Uriconian

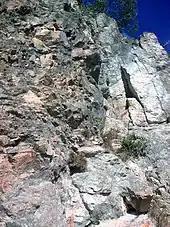
Photograph showing the contact relationship between the Neoproterozoic granophyre and the overlying Comley Sandstone

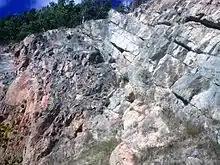
Another photograph showing the contact relationship between the Neoproterozoic granophyre and the overlying Comley Sandstone

There is much uncertainty about the exact age of the Uriconian rocks primarily due to the complex structure of the folded and faulted rocks. All contacts are discordant, hence no direct relationships with the Longmyndian Supergroup can de deduced, and a relative age has not been established.